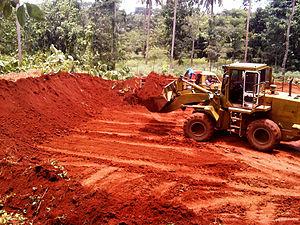
L'eau agricole désigne l'eau utilisée à des fins d'agriculture, par opposition à l'eau domestique et à l'eau industrielle.